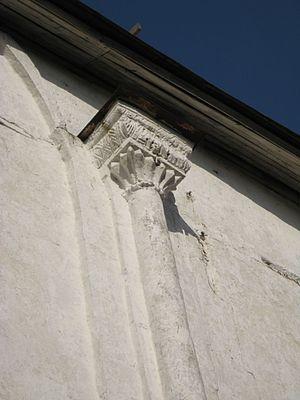
La cathédrale de la Dormition sur Gorodok ou cathédrale de la Dormition de la Sainte-Vierge-Marie ou cathédrale de l'Assomption, est une église en pierre blanche, à quatre piliers portant un seul dôme, témoignage de l'architecture moscovite ancienne, construit à la fin du XIVᵉ début du XVᵉ siècle, à Zvenigorod, près de Moscou. À l'intérieur de la cathédrale, sont conservées des fresques attribuées à Andreï Roublev et à Daniil Tcherny. Selon l'historien russe Victor Lazarev, deux des fresques seraient les premières œuvres monumentales de Roublev et dateraient de l'an 1400.